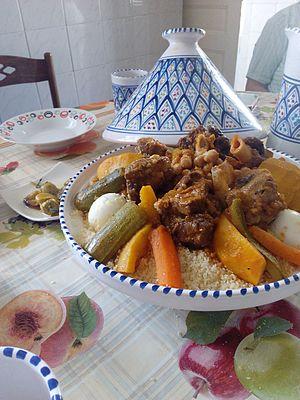
La cuisine algérienne se caractérise par une richesse tirée de la production terrestre et marine. C'est une cuisine méditerranéenne et nord-africaine ayant pour substrat la cuisine berbère. Elle offre une composante de mets variés selon les régions et selon les saisons, ce qui donne une palette culinaire très diversifiée. Cette cuisine qui fait appel à une multitude de produits, reste tout de même celle des légumes et céréales qui, depuis toujours, sont produites avec abondance dans le pays, autrefois appelé « grenier de Rome » puis « grenier de l'Europe ». De plus, le passé riche de l'Algérie a contribué à l'acheminement d'une abondance de mets originaires de différentes périodes et régions du monde. En effet, les conquêtes ou les déplacements démographiques vers le territoire algérien ont été l'un des principaux facteurs d'échanges entre les différents peuples. Parmi toutes les spécialités dont dispose l'Algérie, les plus fameuses sont le couscous, reconnu comme plat national, ainsi que les pâtisseries traditionnelles qualifiées de « pâtisseries orientales » dans les pays occidentaux.